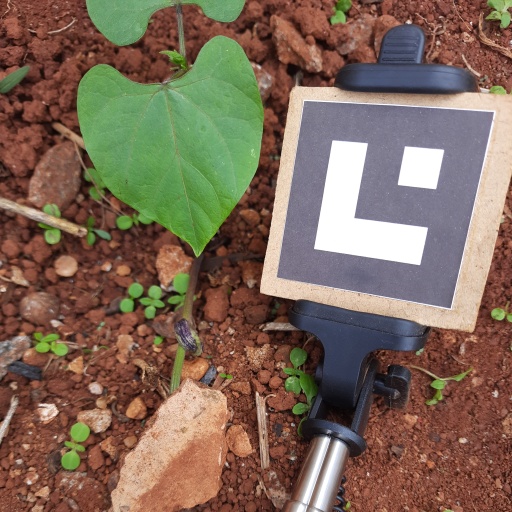
Observations: flat surface, no eating holes, under shade